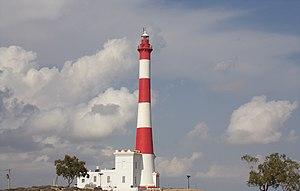
Phare de Thyna (Tunisie)
Cet article dresse la liste des principaux phares de Tunisie et des îles tunisiennes, du littoral nord-est au littoral sud-ouest. La liste ne comprend que les phares marins qui ont une portée d'au moins quinze milles nautiques.
Le phare de Ras Thyna est un phare situé près de l'ancienne cité antique de Thaenae, l'actuelle ville de Thyna.